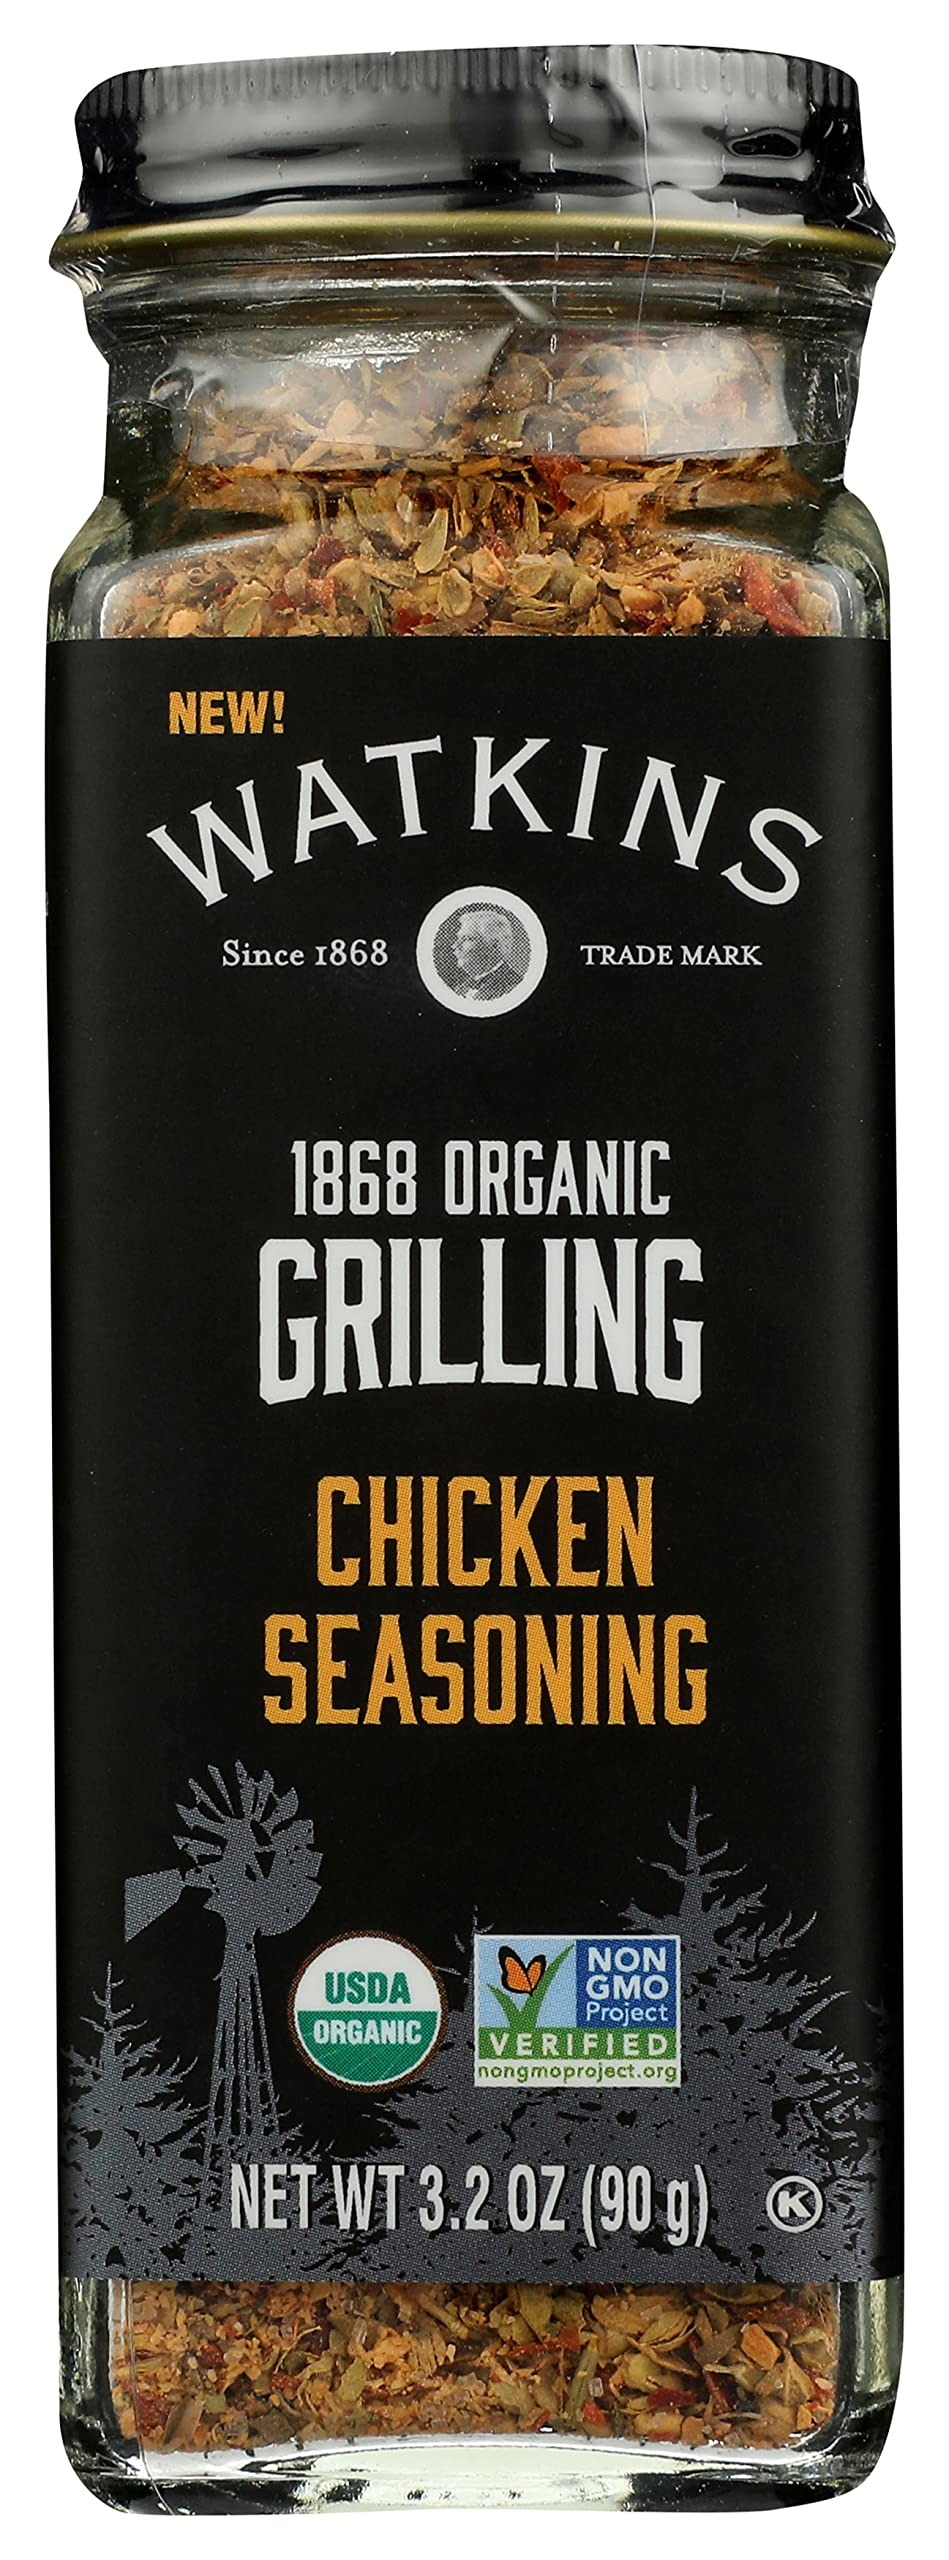
Item Name: Watkins Seasoning Chicken Grillin, 3.2 Oz (Pack Of 3)
Bullet Point: Watkins Seasoning Chicken Grillin, 3.2 Oz (Pack Of 3)
Value: nan
Unit: None

Price: 23.005